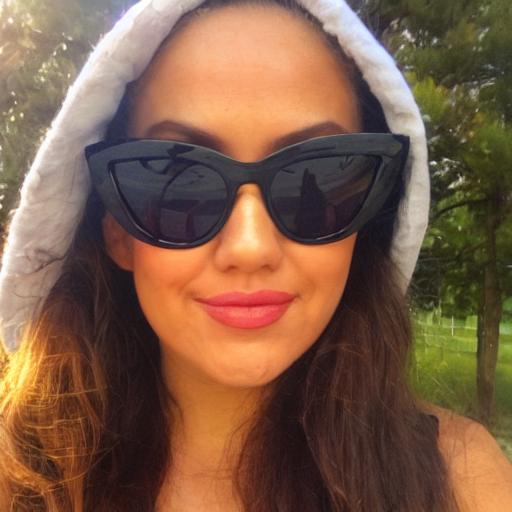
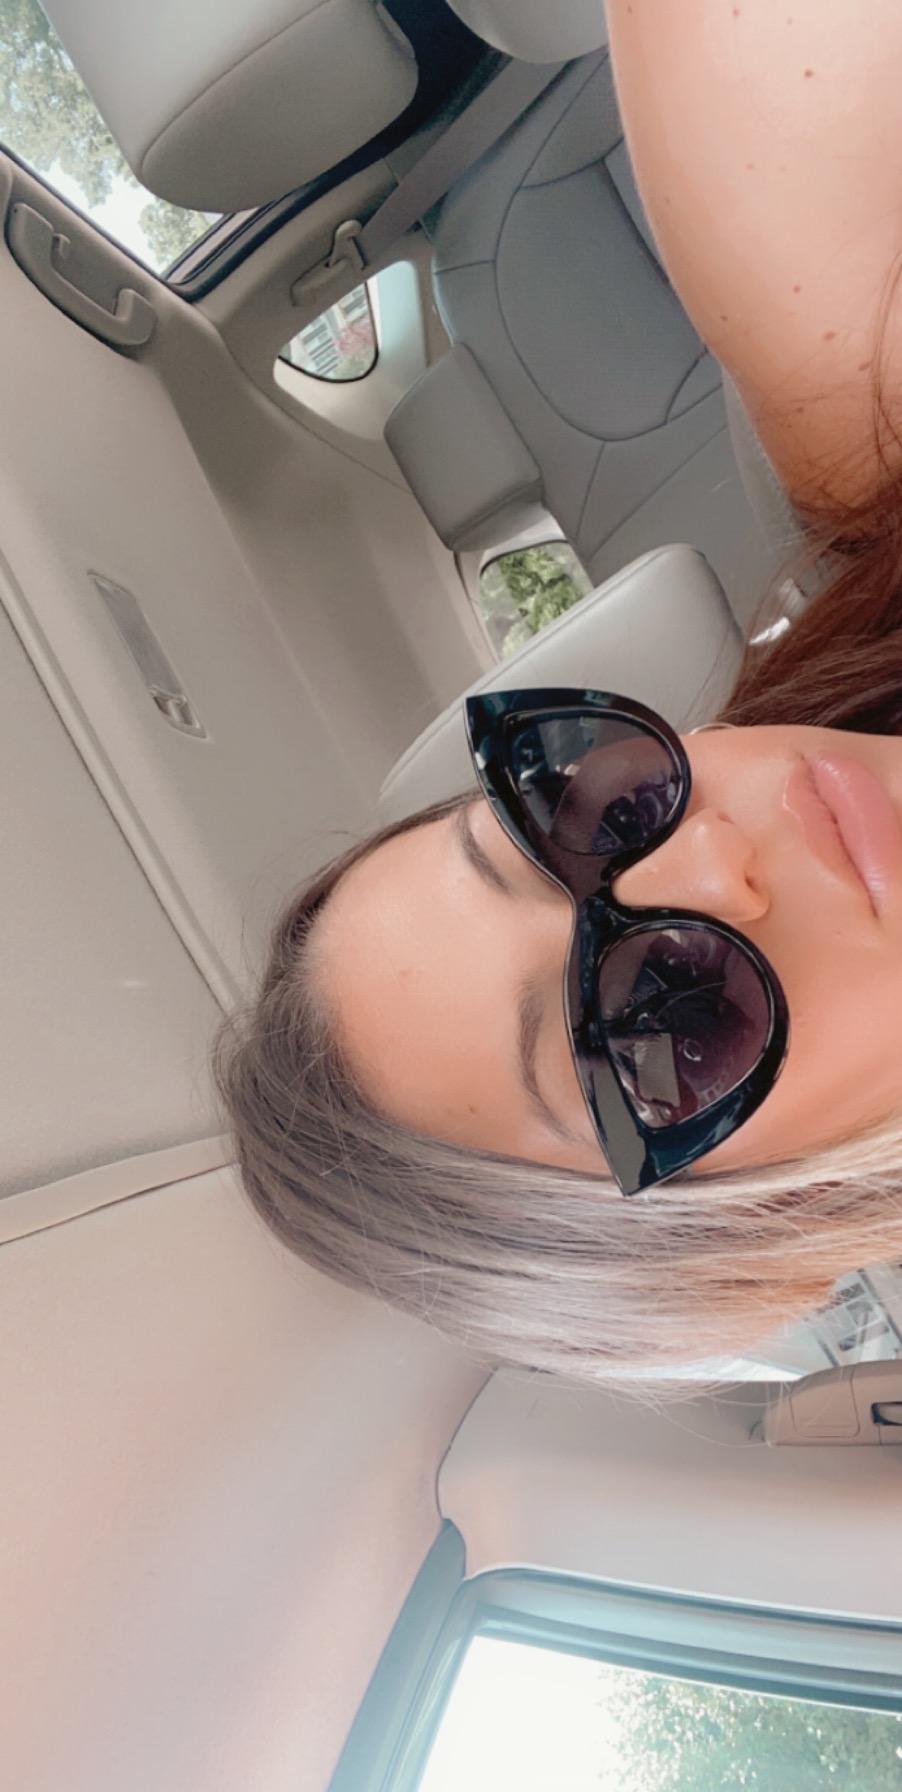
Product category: accessories_sunglasses
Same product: no